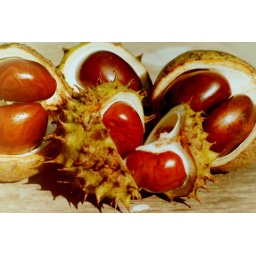
All shiny and new,and much sought after by boys of all ages.A scanned negative from October 2000.